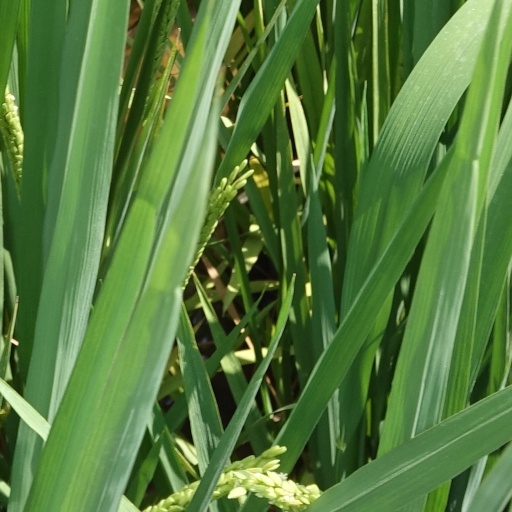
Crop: rice